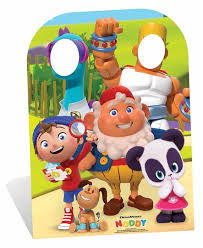
Portrait style: Cartoon Portrait